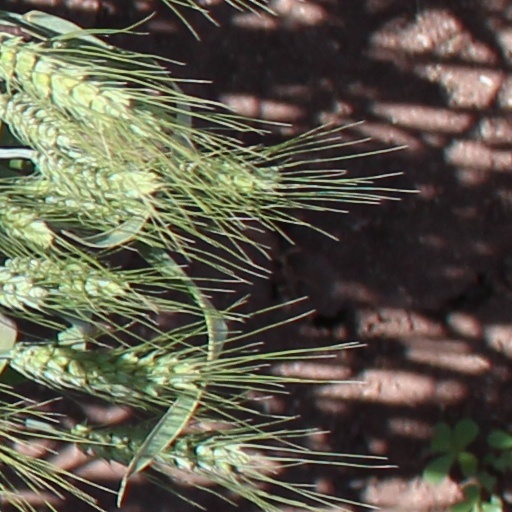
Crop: wheat